Xaver Hohenleiter

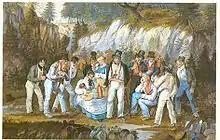
"Schwaaz Vere" and his robber band by Johann Baptist Pflug

Xaver Hohenleiter was the leader of a gang of outlaws whose number fluctuated over time. Its core, however, consisted of a number of persons, both male and female: Maria Josepha Tochtermann, called "Die Günzburger Sephe" (Günzburg Sephe), born at Eppishofen, now part of the municipality of Altenmünster, was the common-law wife of Xaver Hohenleiter. Together they had a son. Xaver Hohenleiter's brother Ulrich, called "Der Urle", 17 years old at the time of his arrest, had previously been a member of the Rosenberg-Gang, also active in Upper Swabia during the same period, and was partner to Agatha Gebhard, whose nickname was "Schwarze Agath" (Black Agatha). She was part of a trio of women called "Dreckete Partie" (Dirty Party). Michael Friedrich Ludwig Klump, "Der schöne Fritz" (Handsome Fritz), was born in 1790 in Besenfeld and was associated with Theresia Jeppler, born in the Austrian coastal city of Trieste in 1788. Joseph Anton Jung, called "Der Condeer" (The Pedlar), due to his parents having been travelling merchants from what was to become the Rhine Province, and Creszentia Tochtermann, called "Die Günzburger Creszenz" (Günzburg Creszenz), sister of Maria Josepha Tochtermann, formed another couple within the gang. She was also part of the "Dreckete Partie" (Dirty Party) as was Crescentia Gebhard, nicknamed "Dreckete Crescens" (Dirty Crescentia) and Agnes Gebhard, called "Dreckete Agnes" (Dirty Agnes), the first girl-friend of Ulrich Hohenleiter, as well as Katharina Gebhard, called "Die dreckete Mutter" (The Dirty Mother), mother of Agatha, Agnes and Crescentia Gebhard. Other members of the gang were Fidelis Sohm, "Der Einäugige Fidele" (One-eyed Fidele), Franz Merkle, "Weberen Franz" (Weaver Franz), born in 1797 in Bellershausen, now part of the municipality of Diebach in Middle Franconia, Sebastian Kellermann, called "Baste" who was from Burgau, Christian Maucher, a tailor from Bußmannshausen (now part of the municipality of Schwendi, and hence nicknamed " Bometshauser Schneiderle " (Bußmannshausen Tailor), Ottila Hunsinger, "Vetters Ottl" from Seekirch, and Fidelis Gindele, "Dicker Roter Metzger" (Fat Red Butcher), born in 1788 in Ergetsweiler, now part of the municipality of Fronreute.